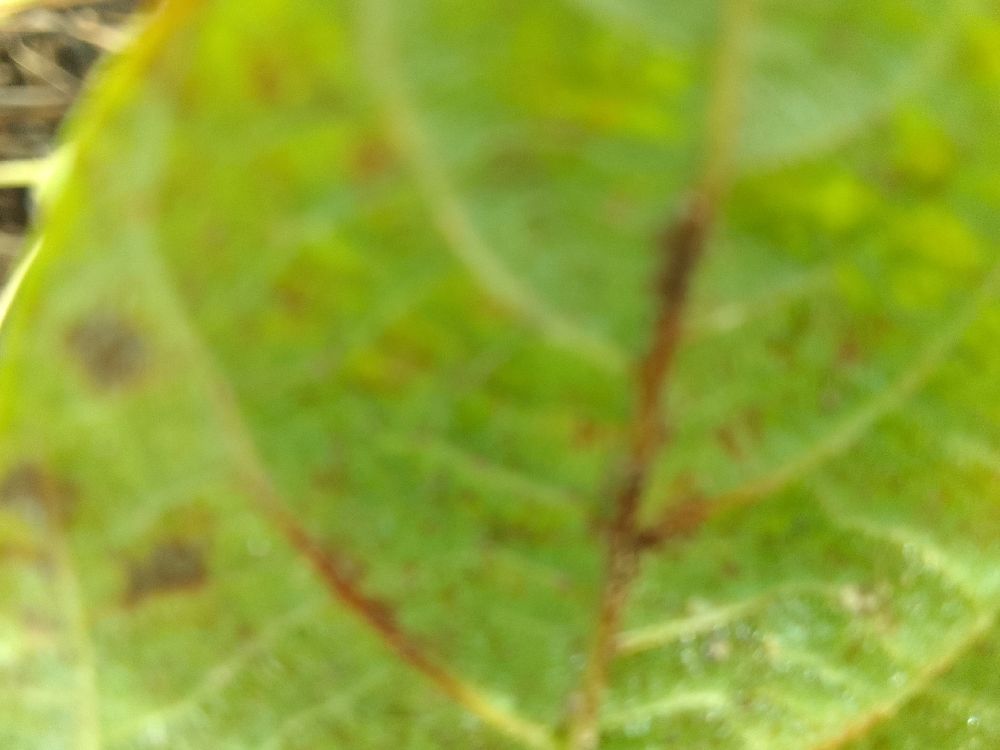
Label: anthracnose